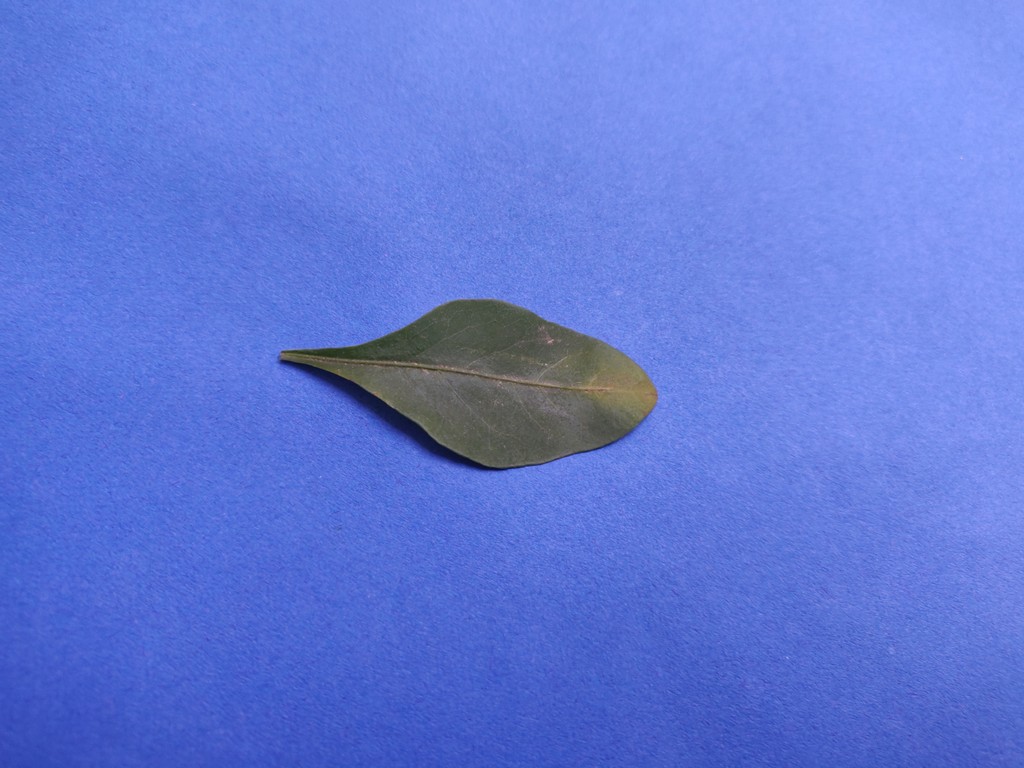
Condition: Unhealthy
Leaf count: single
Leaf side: front